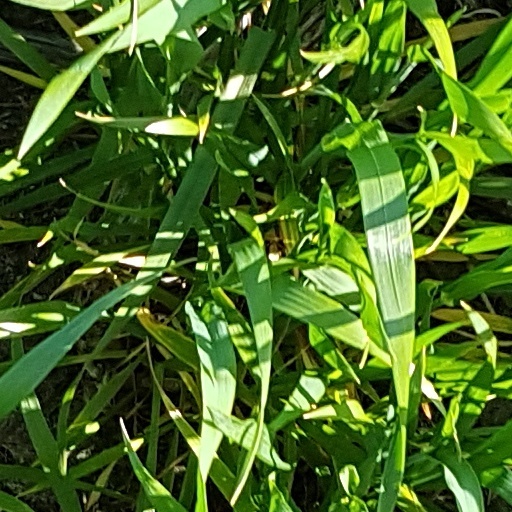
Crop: wheat